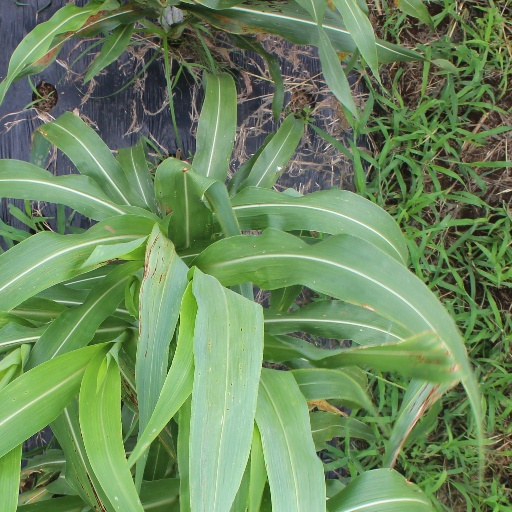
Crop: sorghum